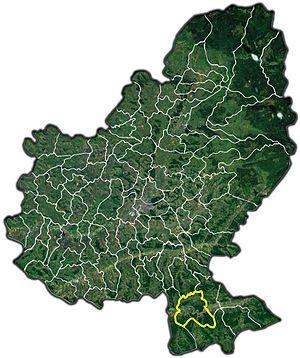
Sighișoara est une ville et une municipalité de Transylvanie, Roumanie. Elle est peuplée de 32 570 habitants en 2007. C'est également une destination touristique connue pour son patrimoine historique, listée comme patrimoine mondial à l'UNESCO.